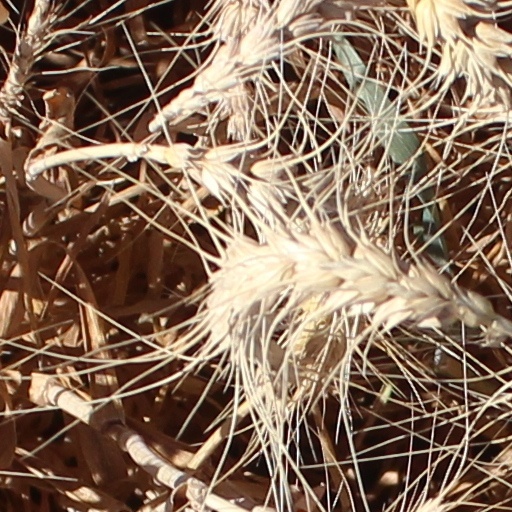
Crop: wheat